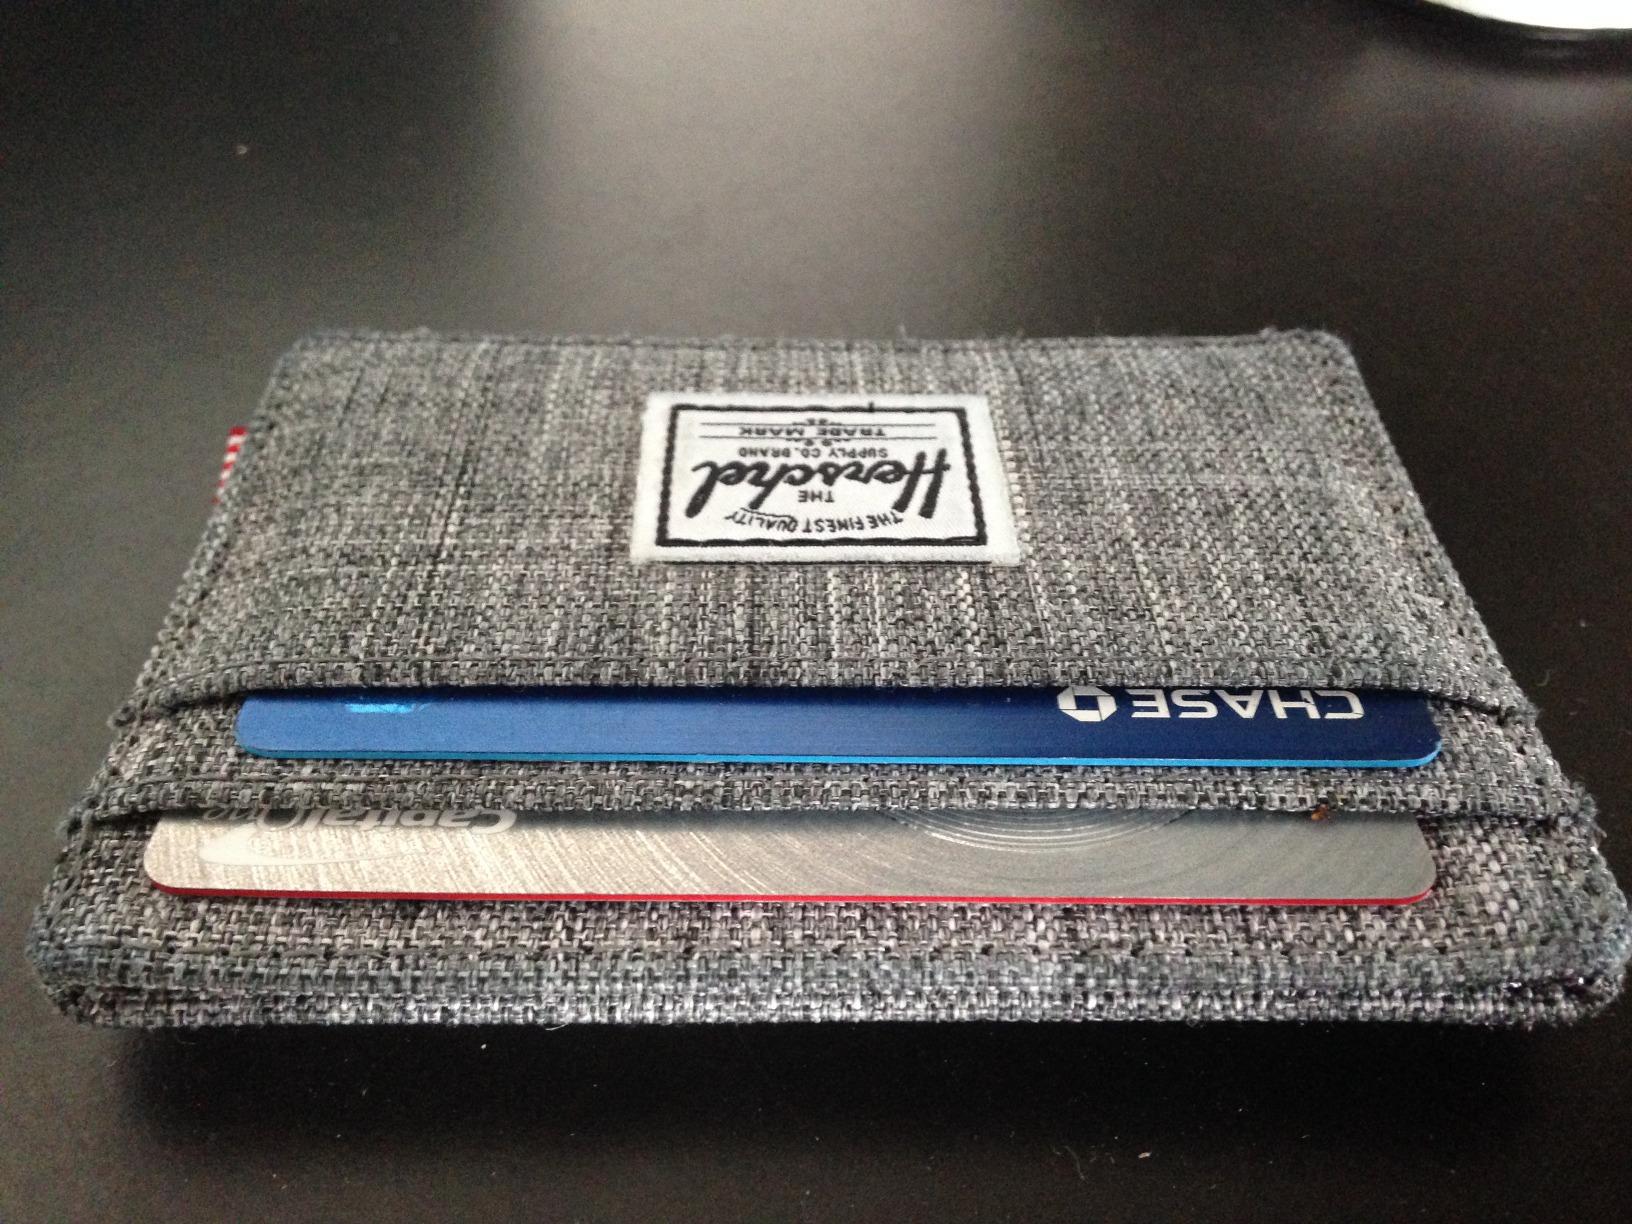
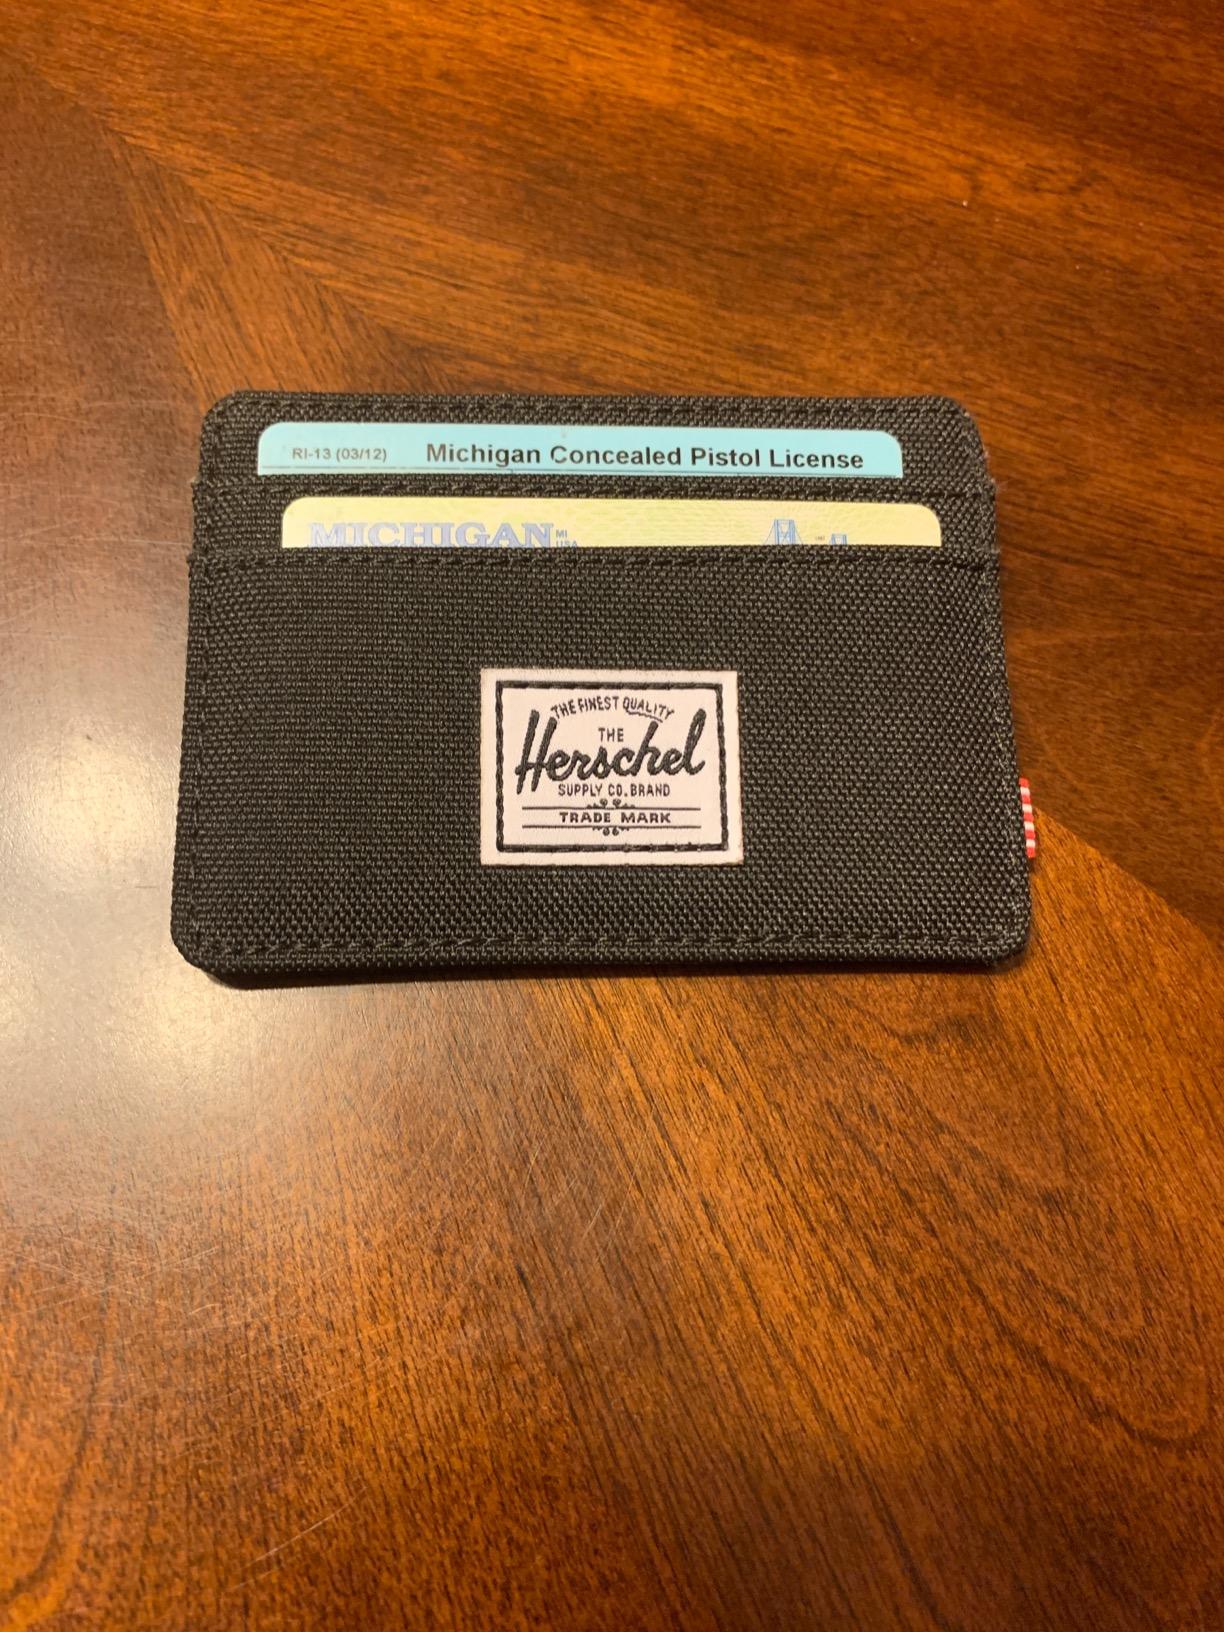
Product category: accessories_wallet
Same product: no